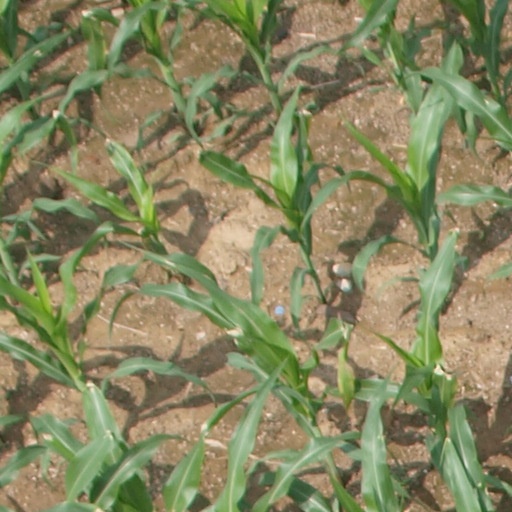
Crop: maize; corn